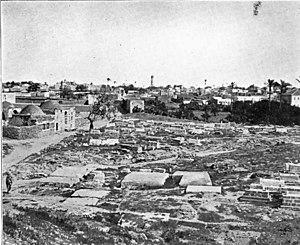
Le moutassarifat de Jérusalem ou sandjak de Jérusalem, est une province de l'Empire ottoman détachée du vilayet de Syrie en 1872, dotée d'un statut spécial et dépendant directement du gouvernement de Constantinople. Il se maintient jusqu'à la Première Guerre mondiale et à la conquête britannique en 1917-1918. En 1920, il est rattaché au mandat britannique de Palestine.